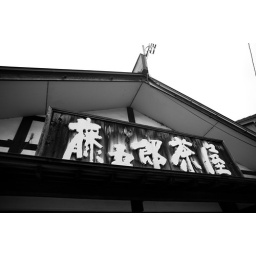
Old sign on a building in Kanazawa,